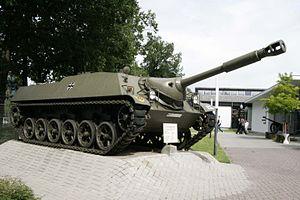
L'entreprise Henschel & Sohn était une entreprise de construction mécanique allemande, créée le 28 juin 1810 par Georg Christian Carl Henschel à Cassel et son fils Johann Werner Henschel. Dès 1817, le frère aîné de Johann Werner, Carl Anton Henschel, devient partenaire de l'entreprise.